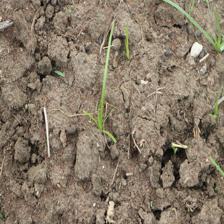
Label: Grass